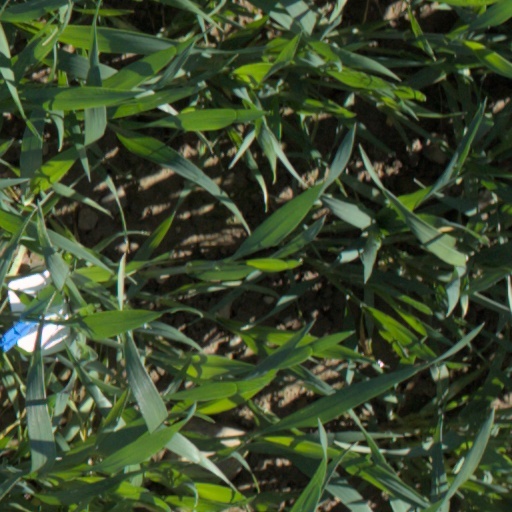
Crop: wheat